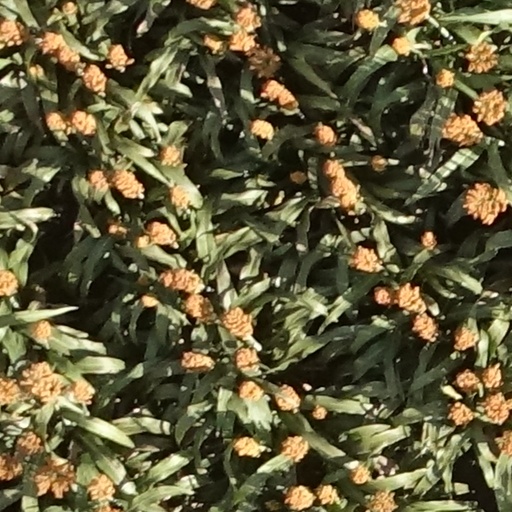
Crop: sorghum